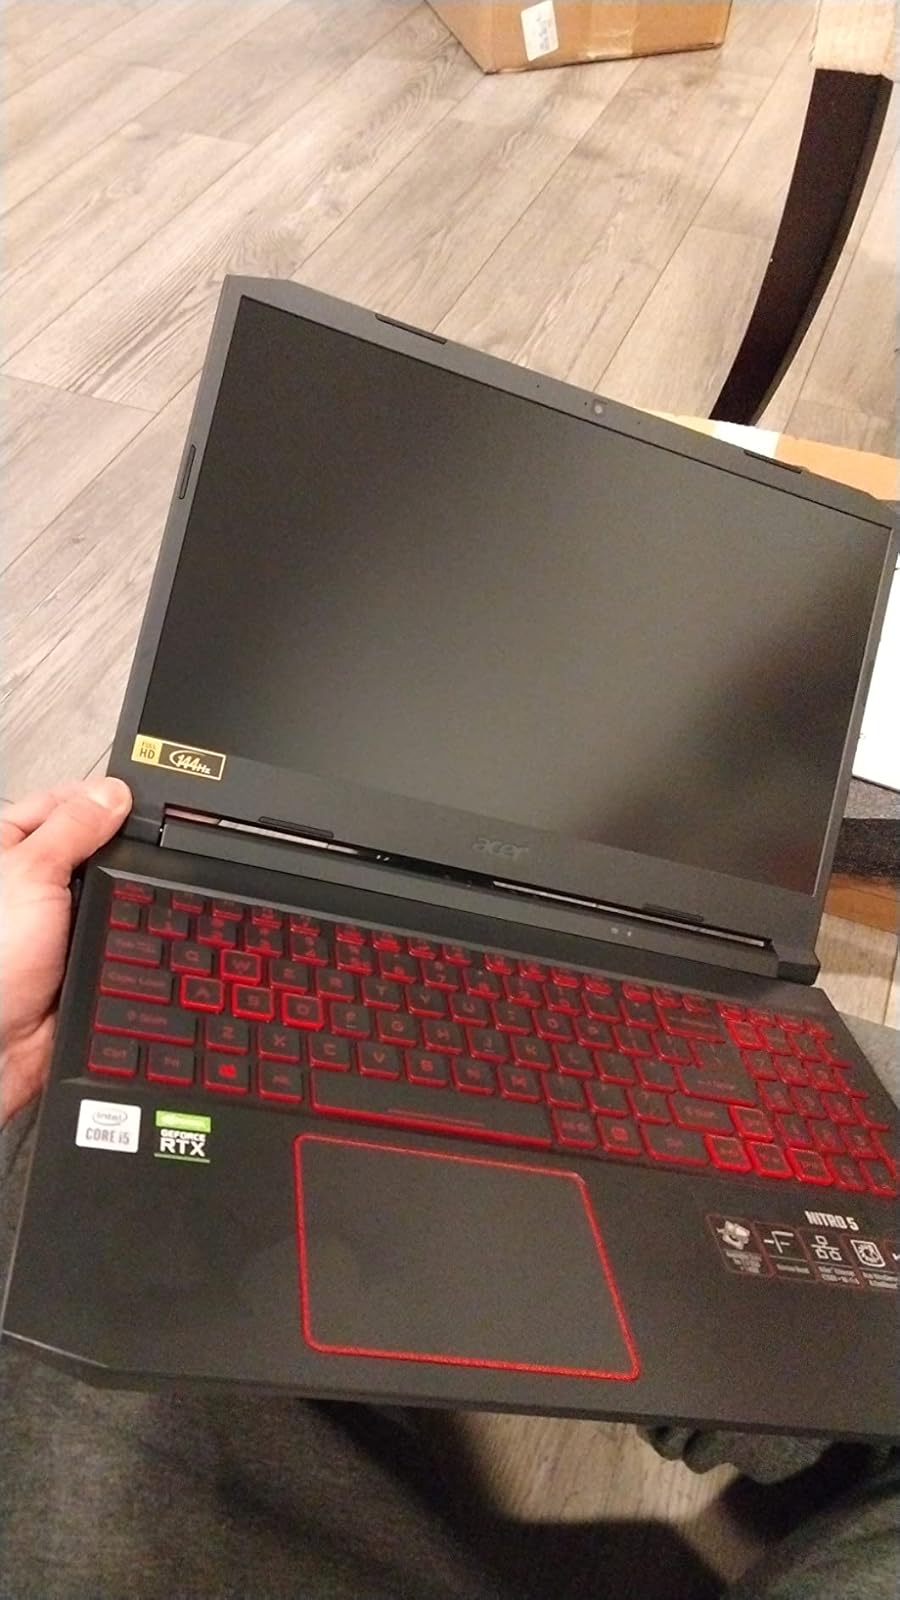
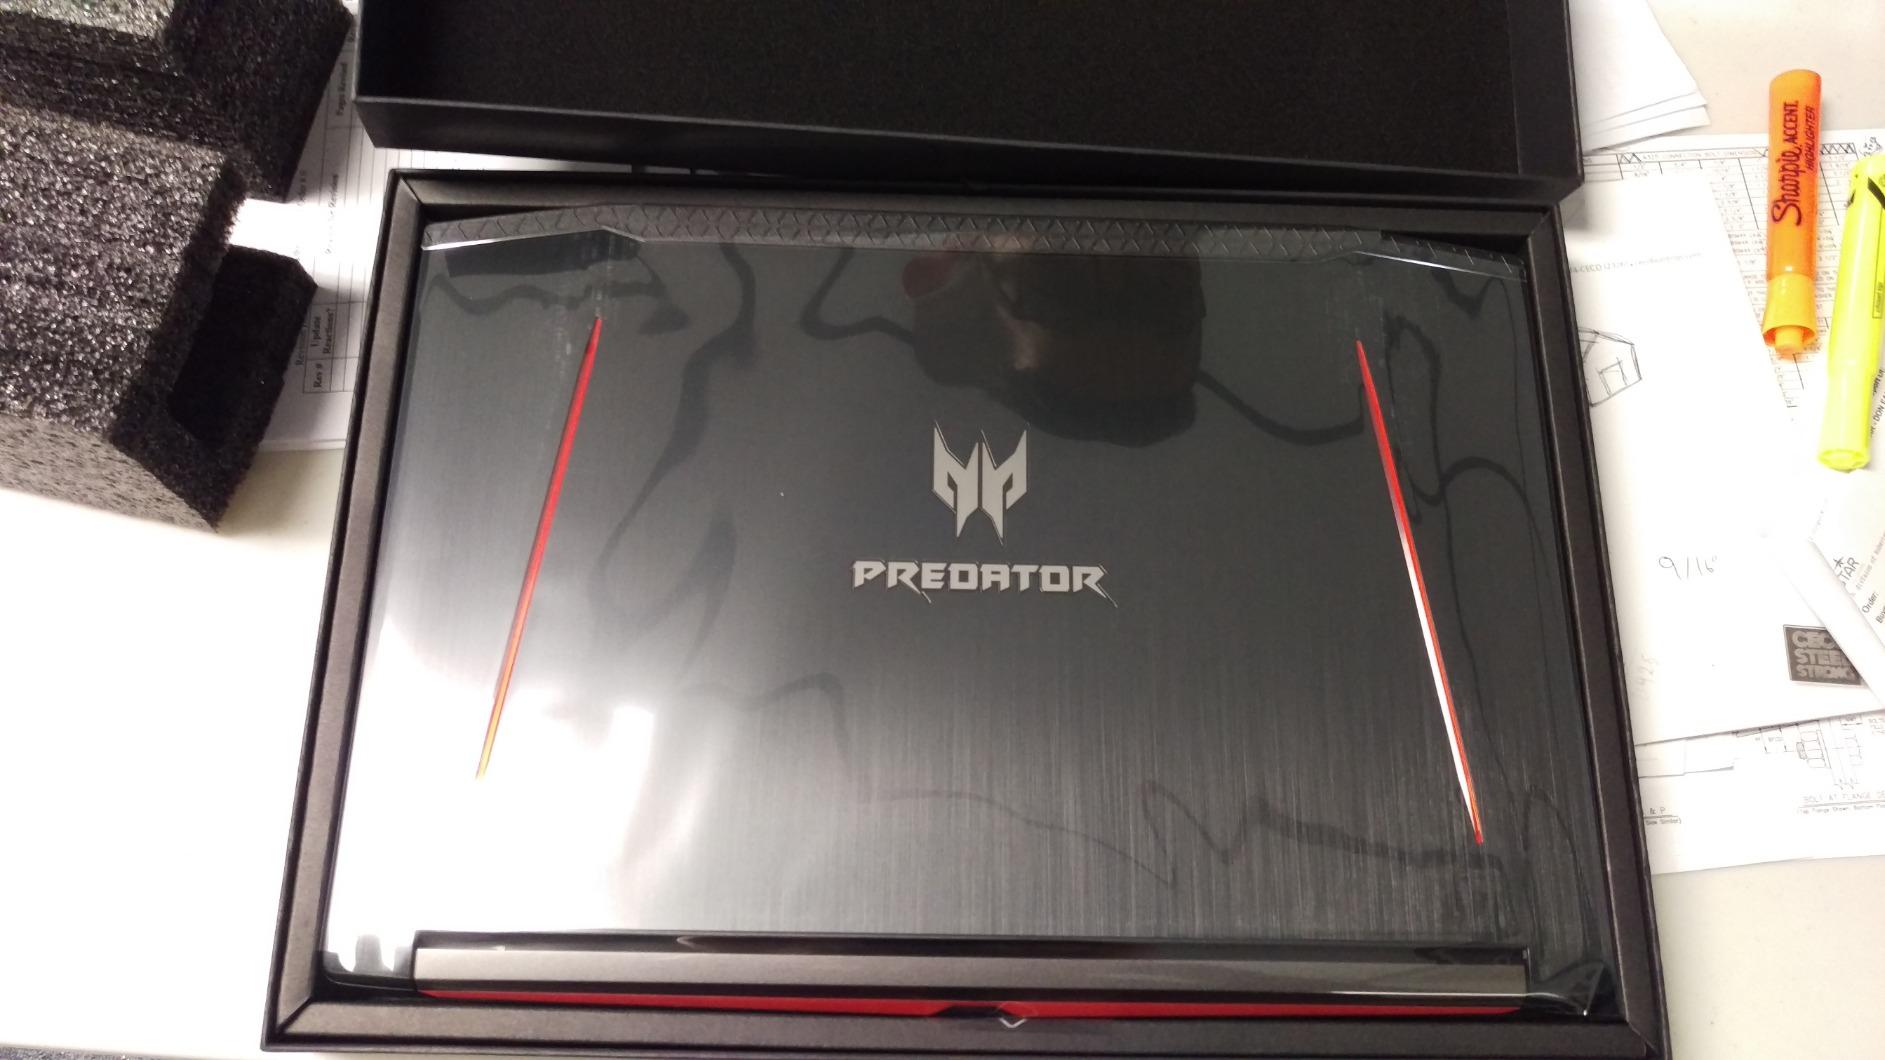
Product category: laptop
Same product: no